Joseph Dunninger

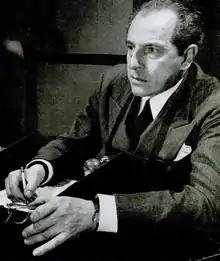

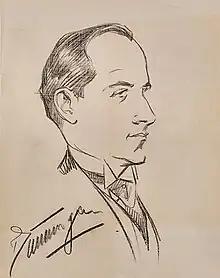
Signed drawing of Joseph Dunninger by Manuel Rosenberg 1926

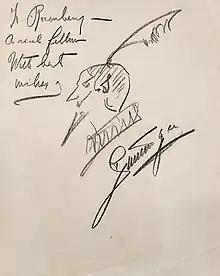
Signed caricature by Joseph Dunninger for Manuel Rosenberg for the Cincinnati Post 1926

Joseph Dunninger (April 28, 1892 – March 9, 1975), known as "The Amazing Dunninger", was one of the most famous and proficient mentalists of all time. He was one of the pioneer performers of magic on radio and television. A debunker of fraudulent mediums, Dunninger claimed to replicate through trickery all spiritualist phenomena.